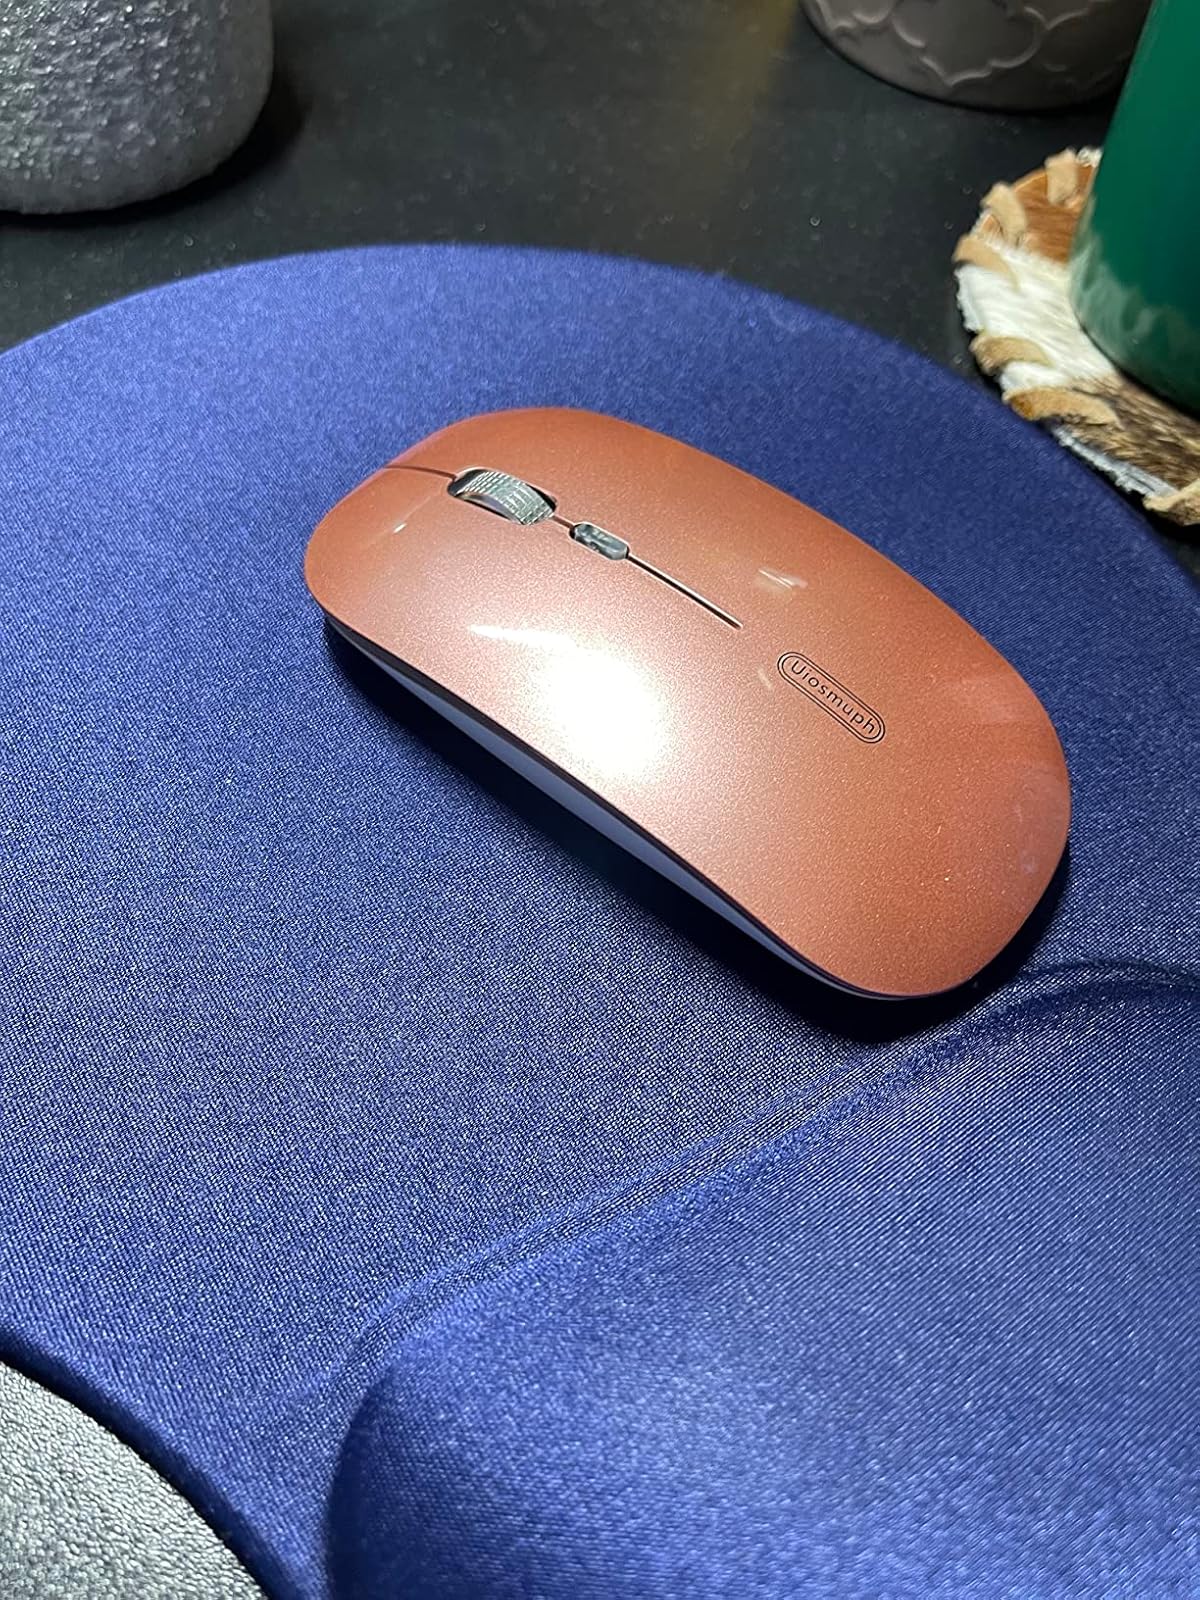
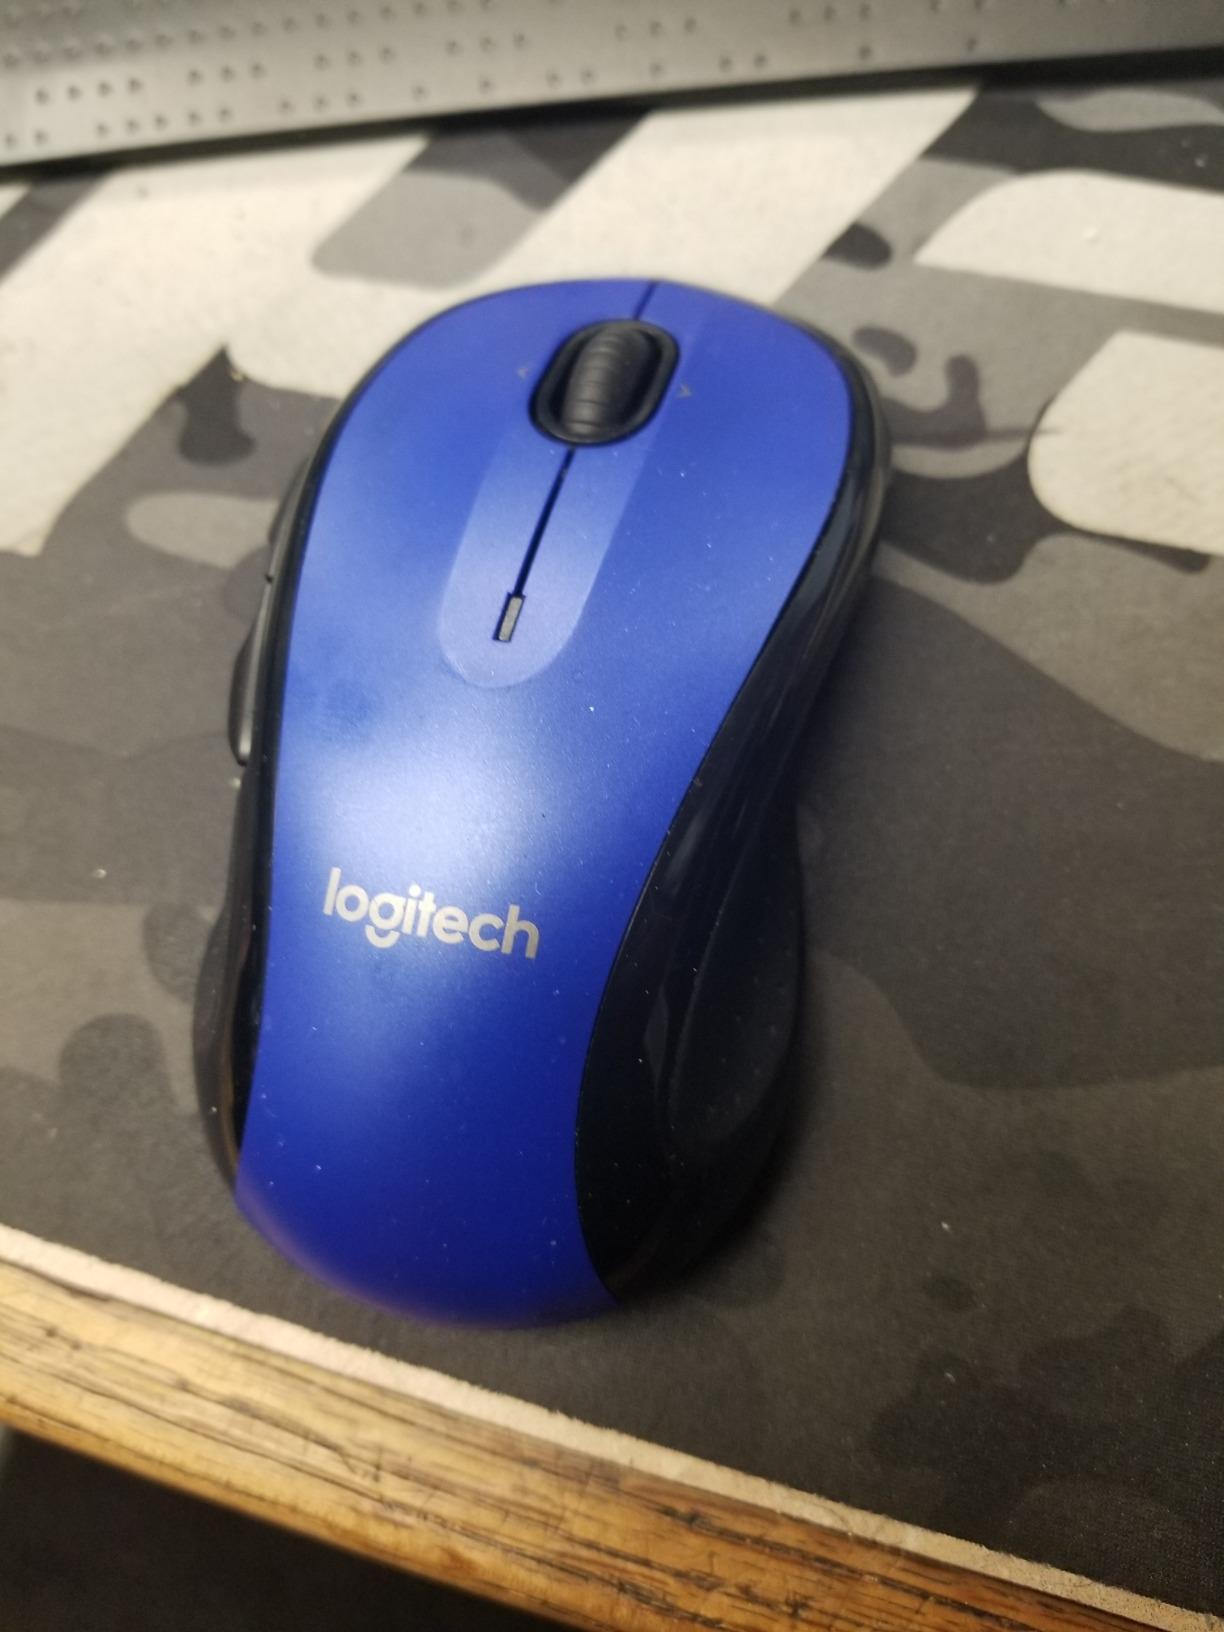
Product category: mouse
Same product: no